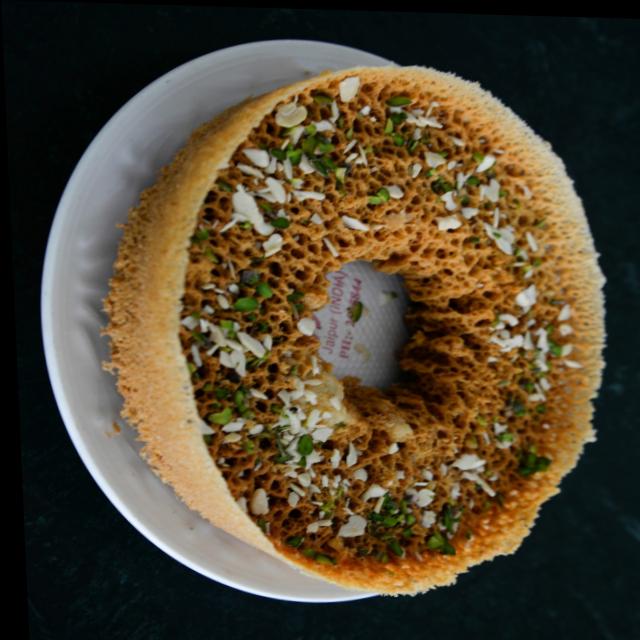
Dish: ghevar